Filip Robar Dorin

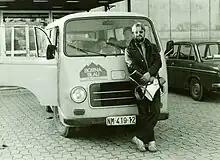
Robar Dorin ( 1985)

Filip Robar Dorin (8 September 1940 – 20 November 2023) was a Slovenian film director, screenwriter, and film editor.